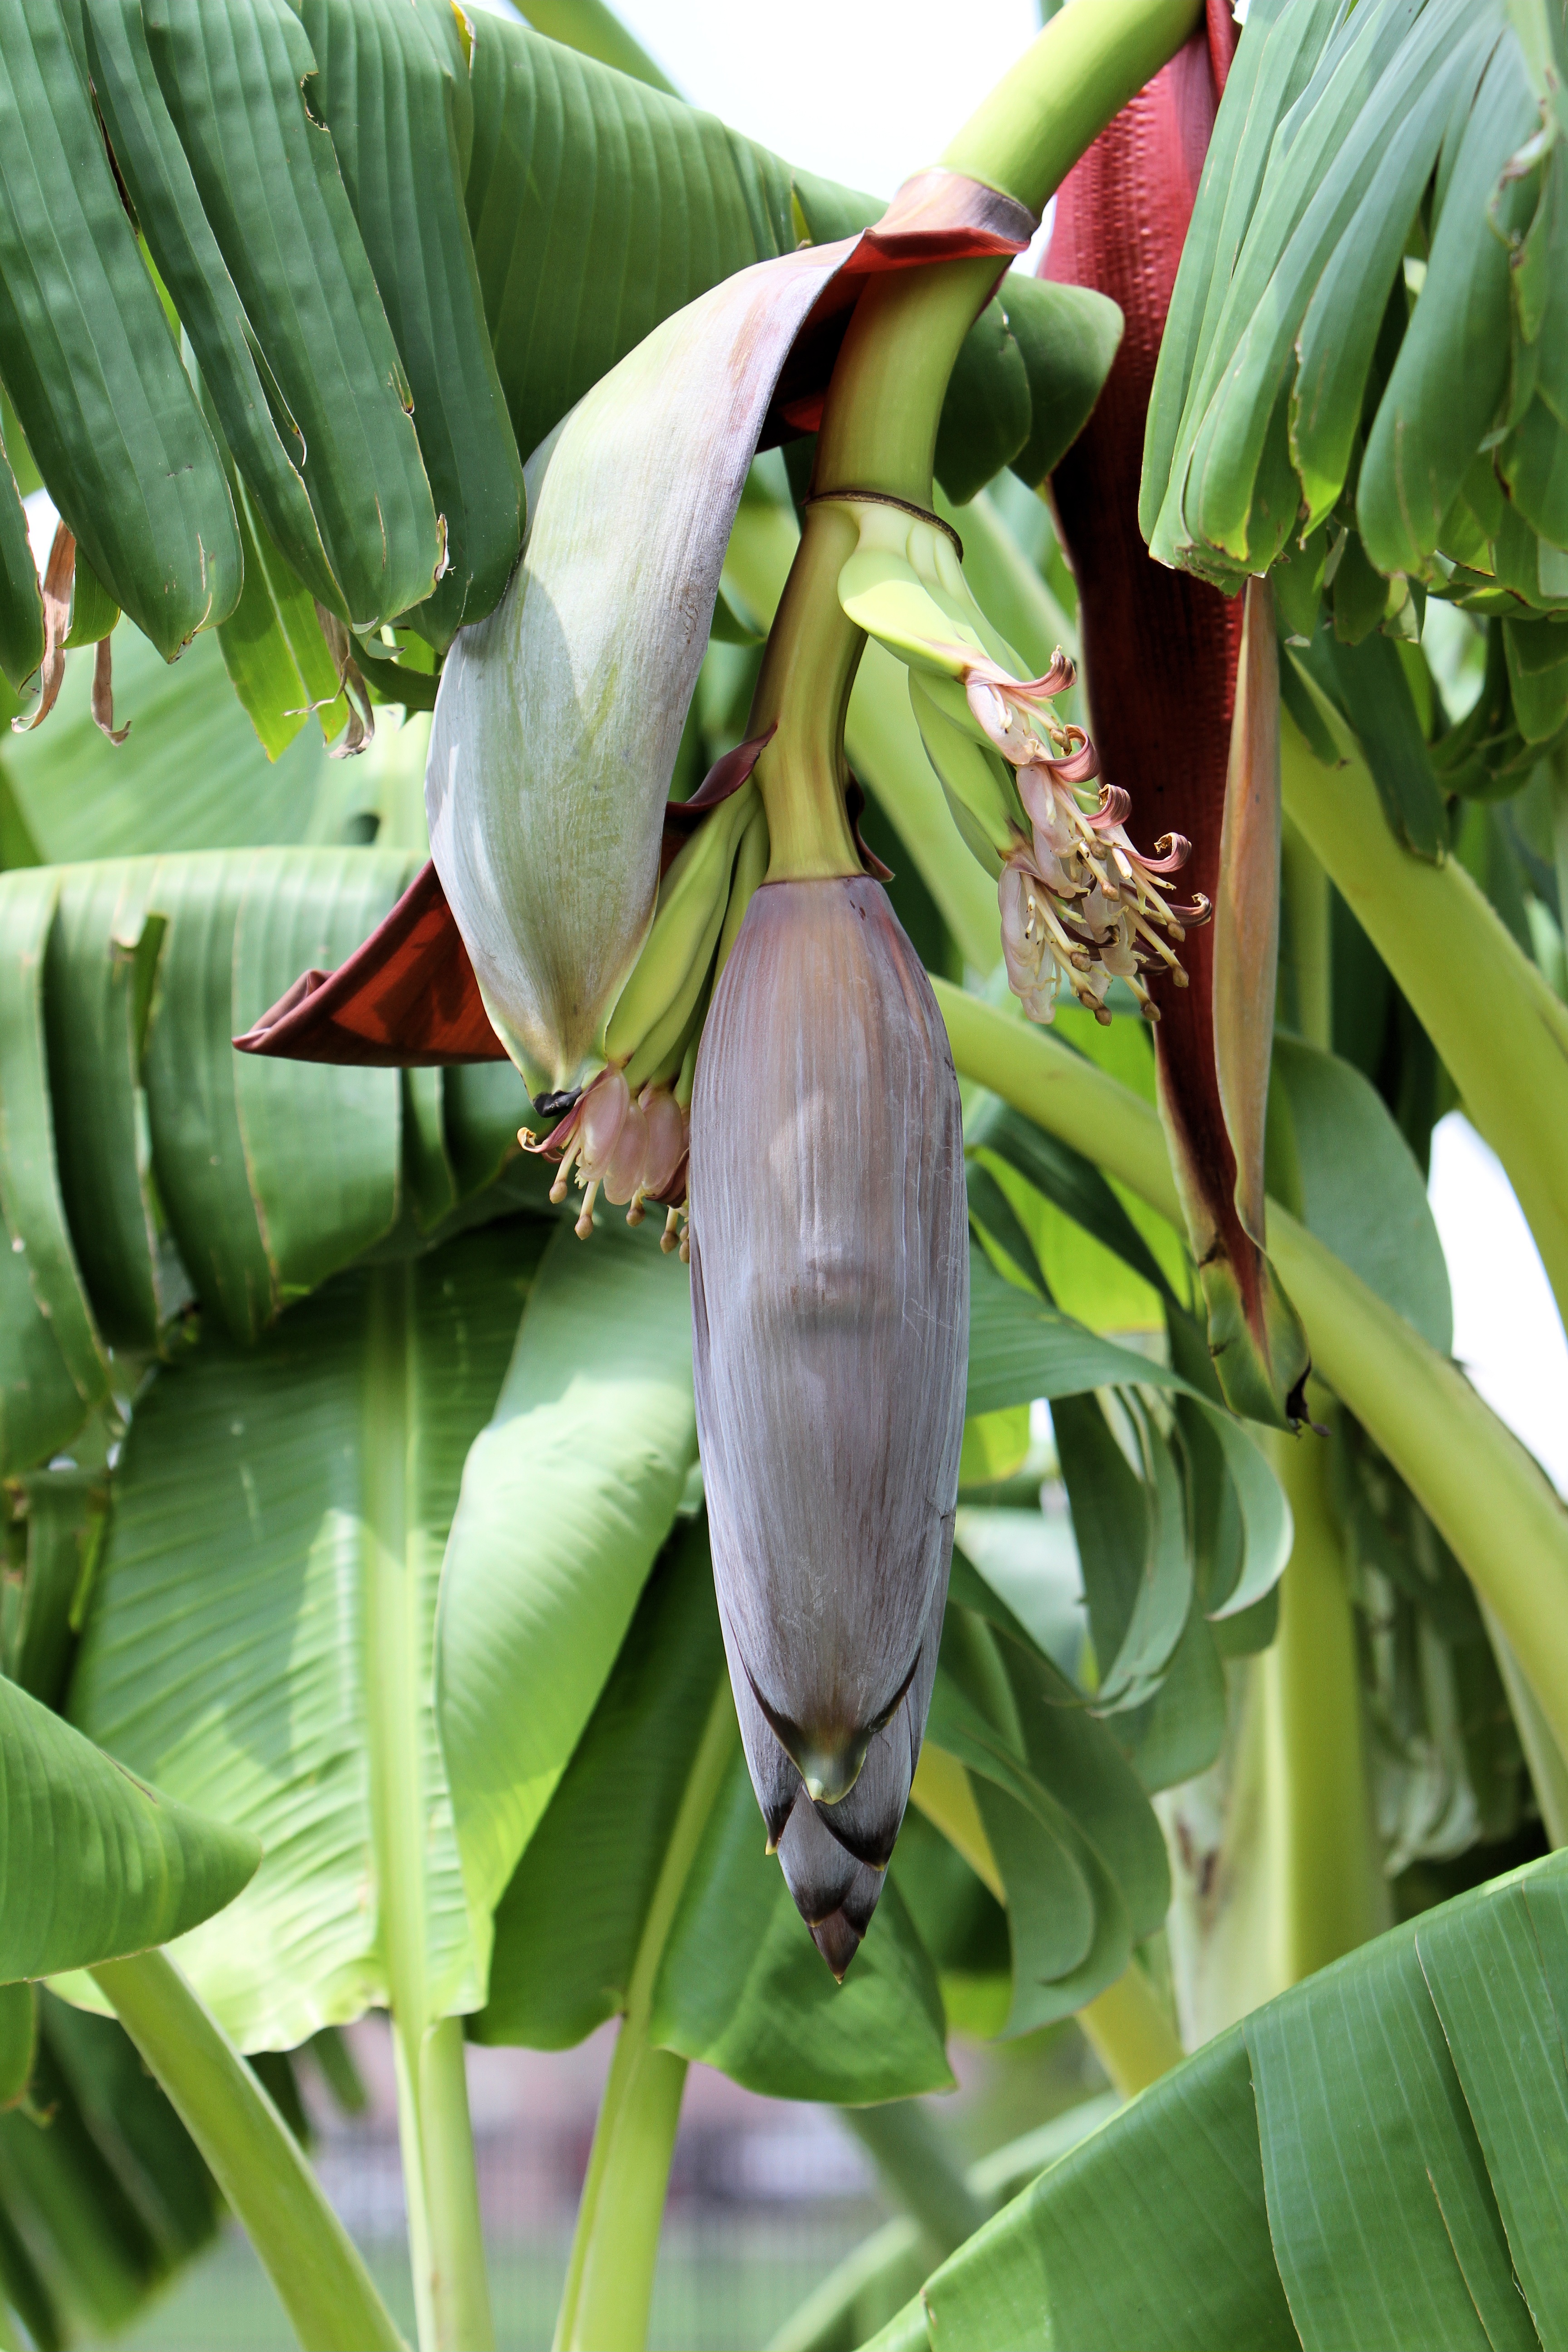
tree, plant, leaf, flower, food, green, produce, backyard, botany, banana, flora, arum, flowering plant, land plant, bananas growing